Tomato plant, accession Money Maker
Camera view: tilt-top (135 deg); turntable rotation: 330 degrees
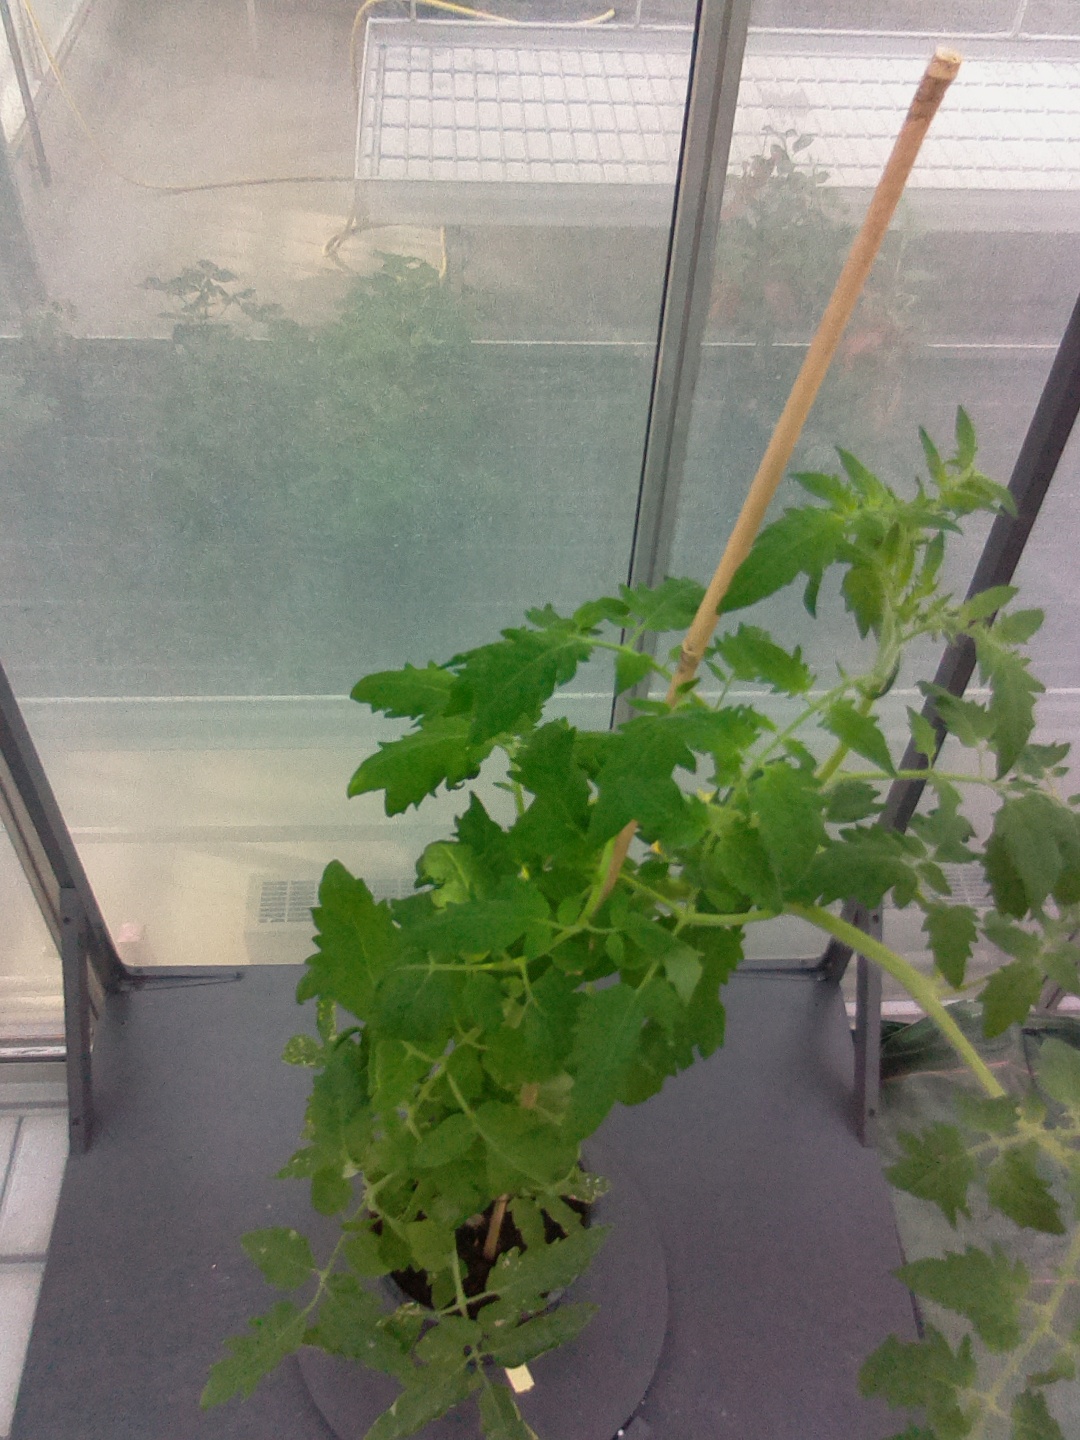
BBCH growth stage 65: Full flowering, 50%-60% of flowers open, first petals falling